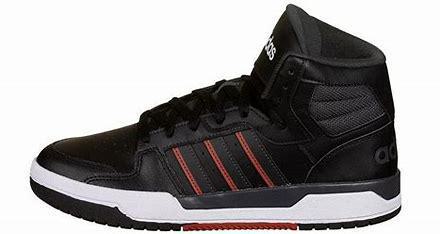
Brand: adidas
Model: NEO Entrap Mid Skate